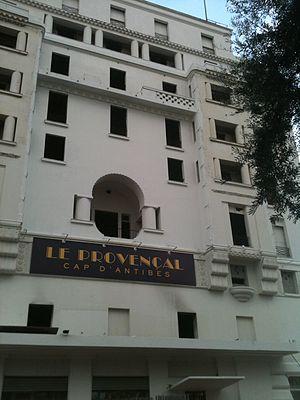
Frank Jay Gould est un philanthrope et homme d'affaires américain, dernier fils du financier Jay Gould et de Helen Day Miller.